Answer in natural language. How many Paintings are visible in the scene? Choose between the following options: 0, 2, 1, 4 or 3
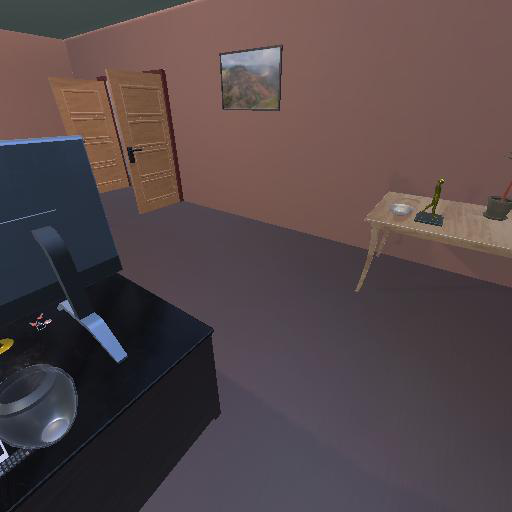
<answer>1</answer>